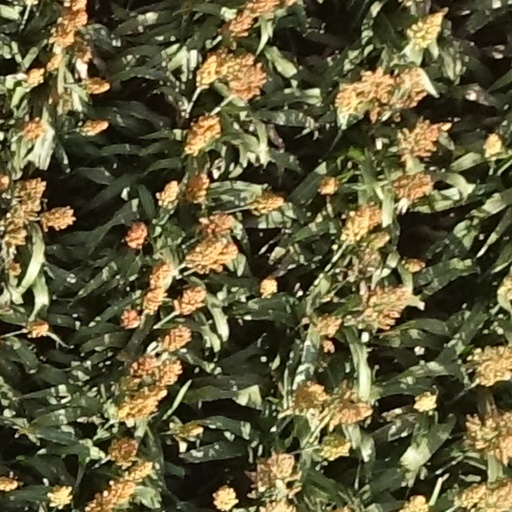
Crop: sorghum